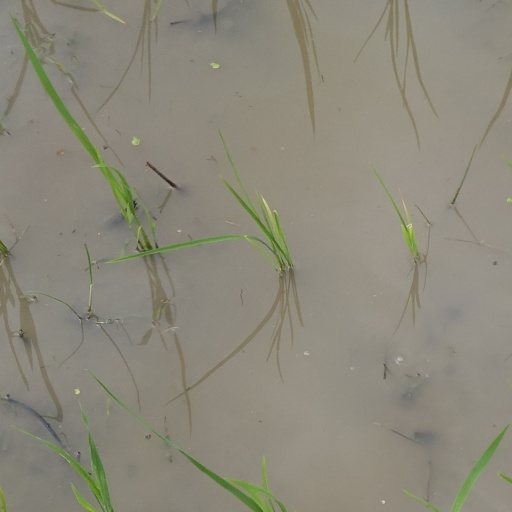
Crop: rice